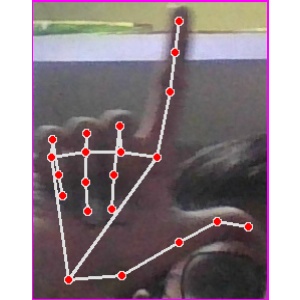
अक्षर: ल